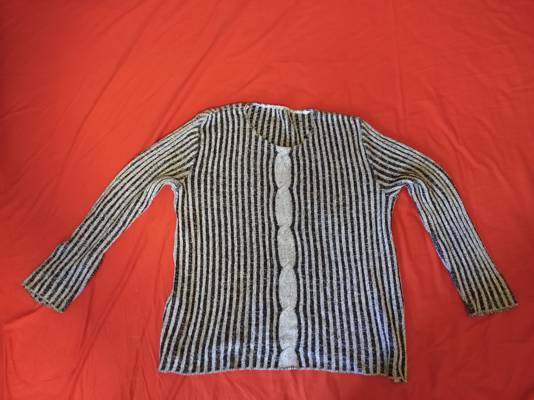
Waste category: clothes